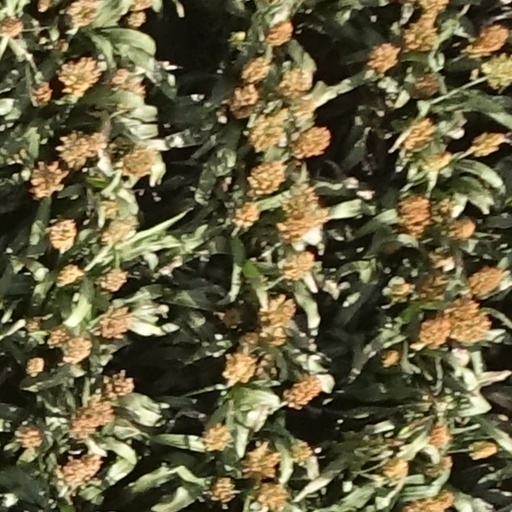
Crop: sorghum